University of North London

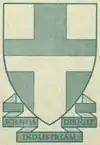
Northern Polytechnic

The Northern Polytechnic opened in Holloway with aid from the City Parochial Foundation and substantial donations from the Worshipful Company of Clothworkers in 1896. Under the terms of its royal charter, its objective was "to promote the industrial skill, general knowledge, health and well-being of young men and women belonging to the poorer classes of Islington [and] to provide for the inhabitants of Islington and the neighbouring parts of north London, and especially for the Industrial Classes, the means of acquiring a sound General, Scientific, Technical and Commercial Education at small cost."